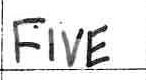
Label: five